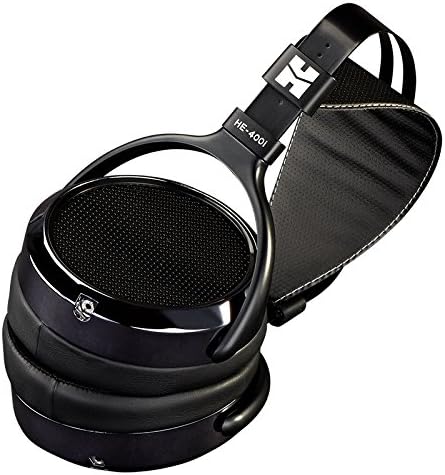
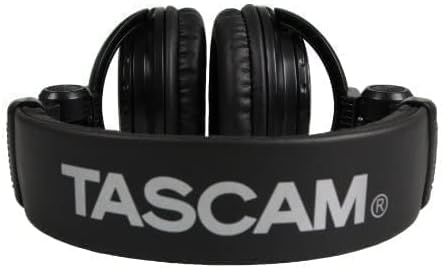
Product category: headphones
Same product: no